Kollam Port

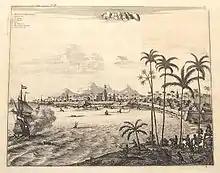
Kollam in the 1800s

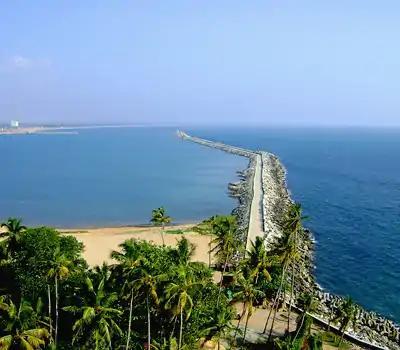
Port of Kollam

The primary hinterland of Kollam Port extends to Pathanamthitta and the southern parts of the Kottayam and Idukki districts; the central and southern parts of Alappuzha district, Kollam district and Thiruvananthapuram district with the Kanyakumari-Tirunelveli-Madurai and Teni districts of Tamil Nadu. Commodities currently handled or planned for the port include marble, tiles, sand, titanium ore, cashew nuts, kernels and nut shell liquid, seafood, clay, timber logs, sillimanite, titanium dioxide, blood products, newsprint and waste paper, cement, urea and muriate of potash for fertilizer, rubber, food, agricultural products and cement as well as other commodities and products for local companies such as Vikram Sarabhai Space Centre in Trivandrum and Kerala Minerals and Metals.